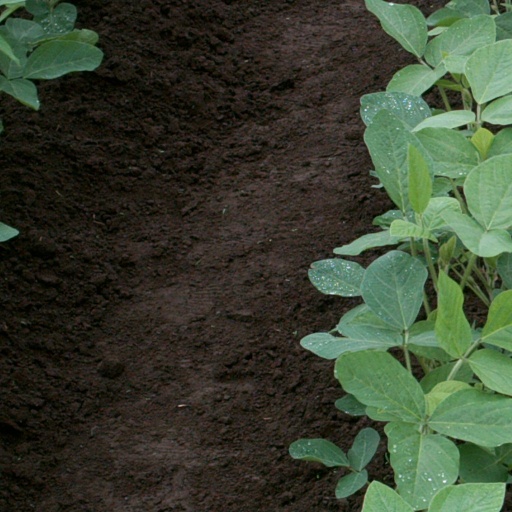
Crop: soybean